Bathsheba

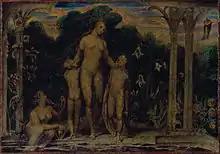
William Blake's painting "Bathsheba at the Bath", Tate Britain

David and Bathsheba would later have another son, Solomon. In David's old age, Bathsheba secured Solomon's succession to the throne instead of David's older surviving sons by other wives, based on promises David made to her. Nathan's prophecy came to pass years later when another of David's sons, the much-loved Absalom, led an insurrection that plunged the kingdom into civil war. To manifest his claim as the new king, Absalom had sex in public with ten of his father's concubines (2 Samuel 16), considered to be a direct, tenfold divine retribution for David's taking of another man's woman in secret.